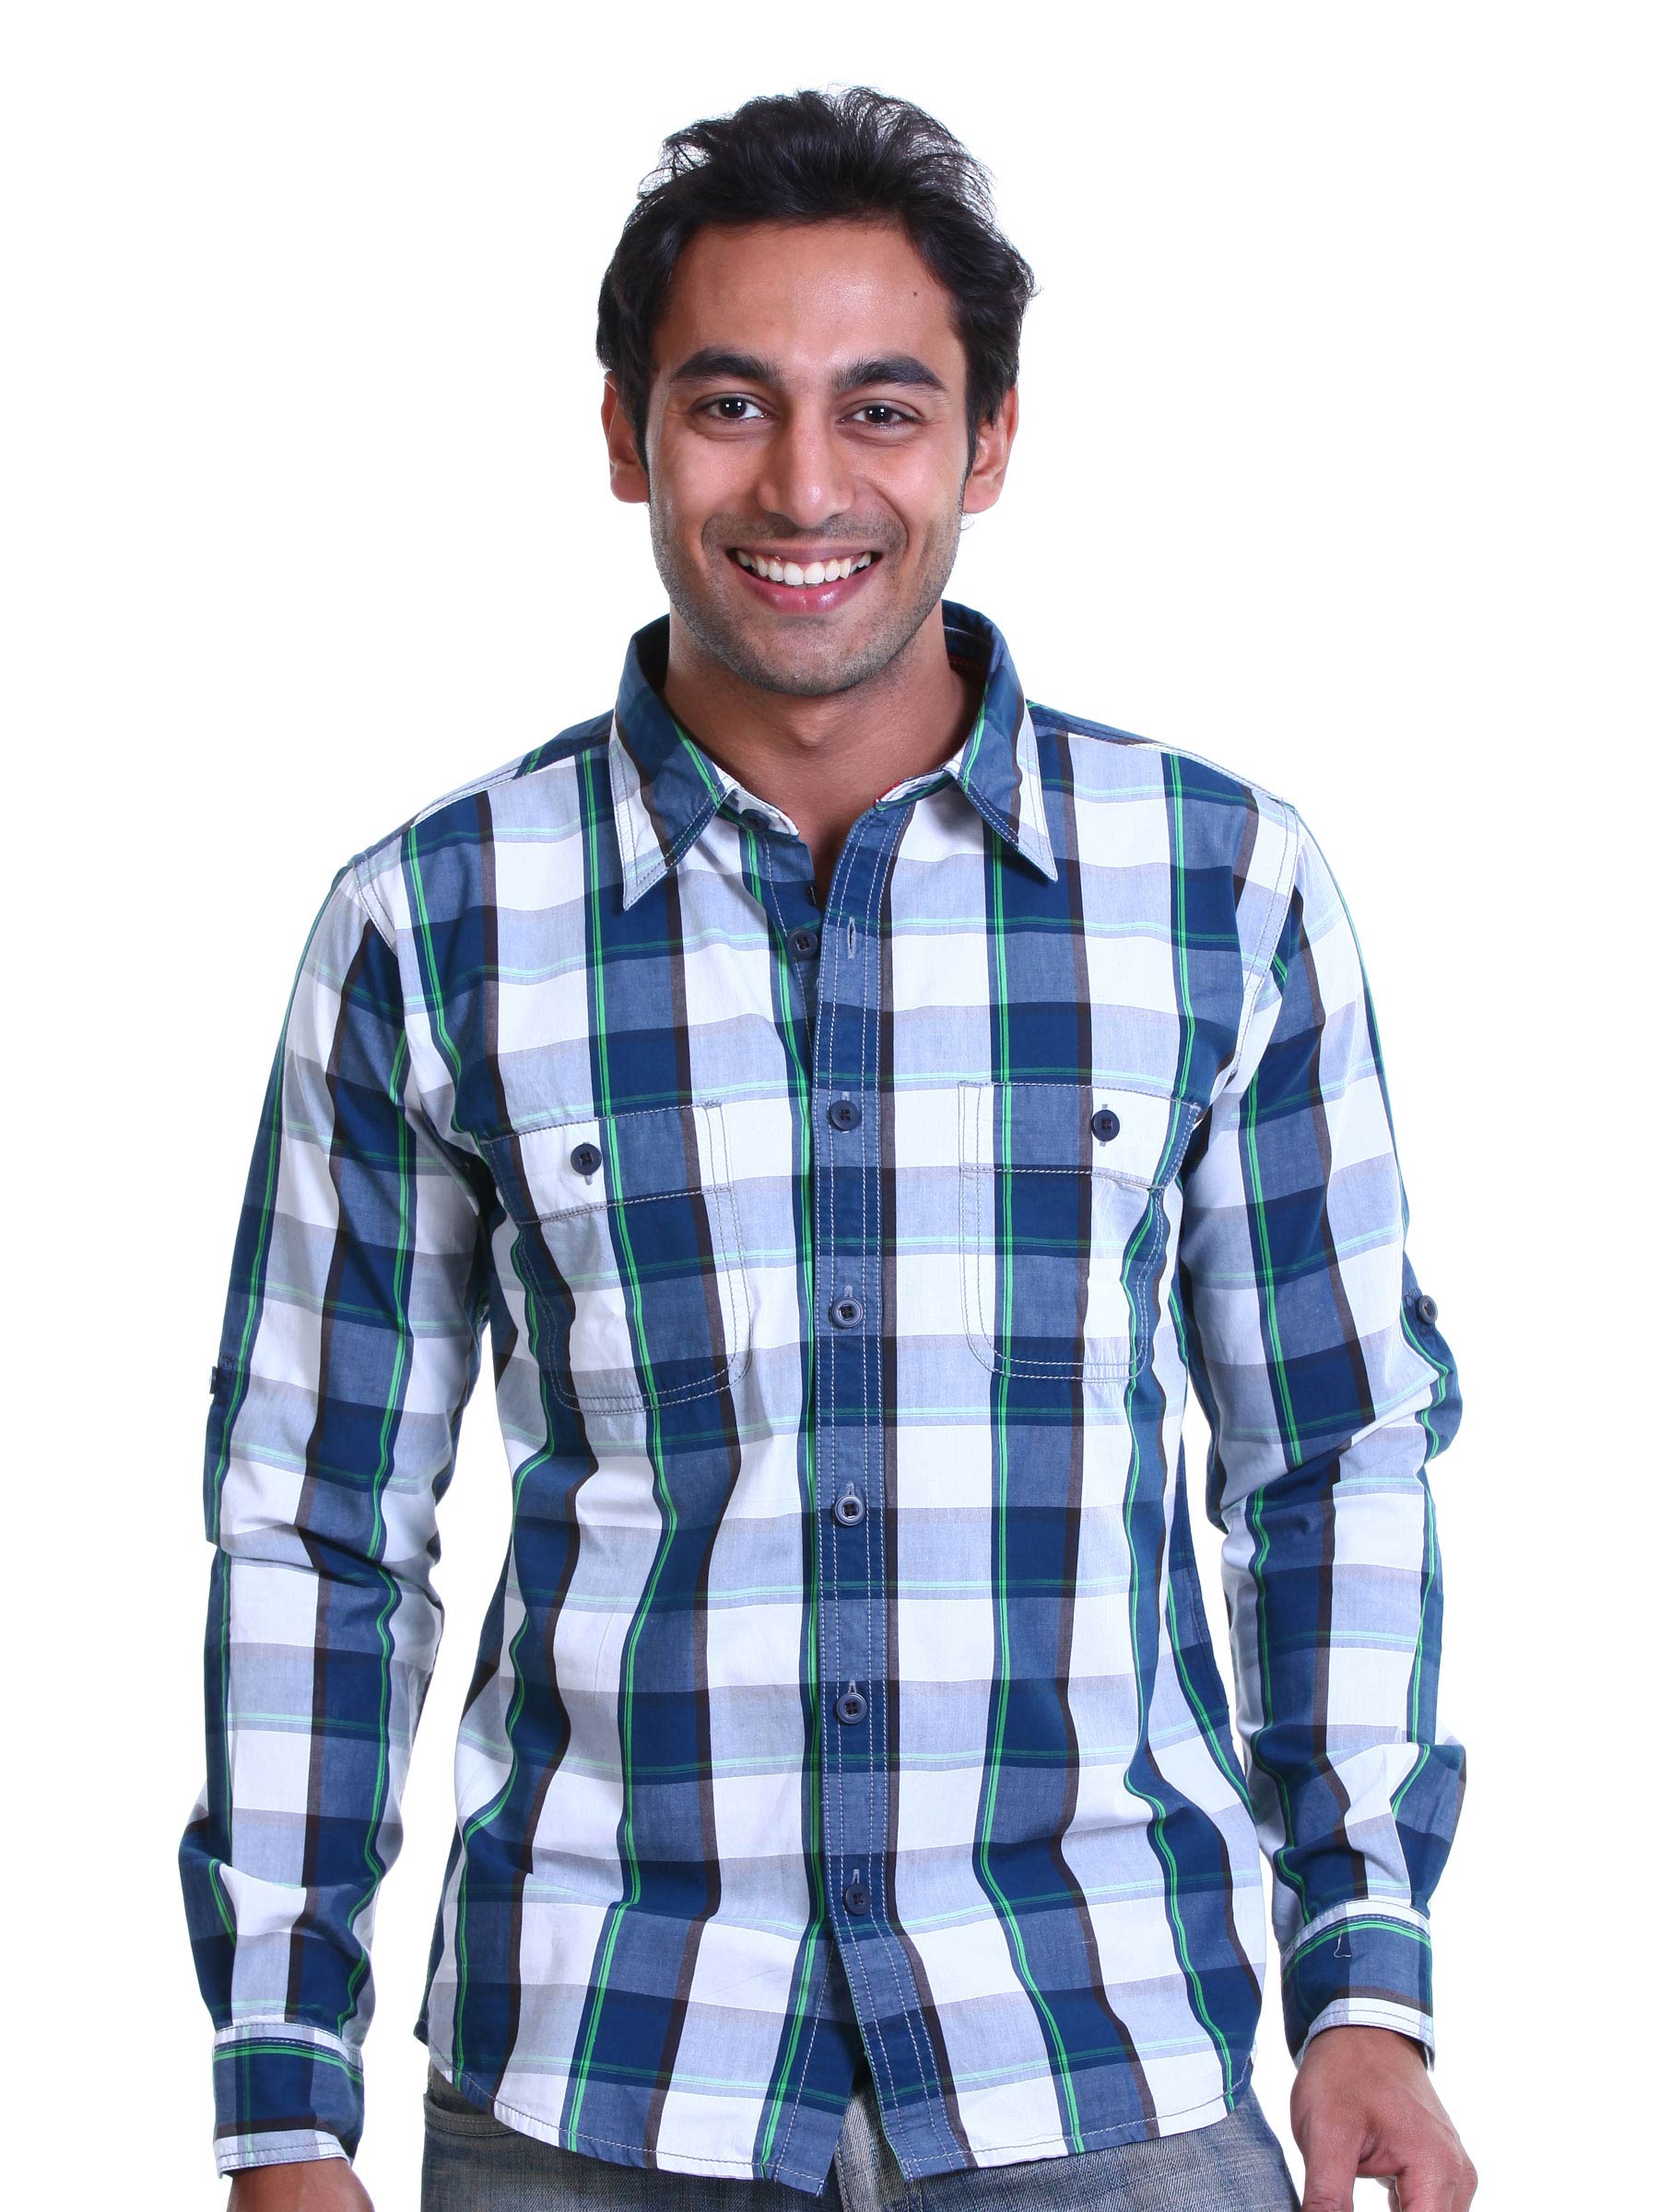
Probase Men Check Blue Shirt
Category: Apparel / Topwear / Shirts
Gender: Men
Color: Blue
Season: Summer 2011
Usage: Casual